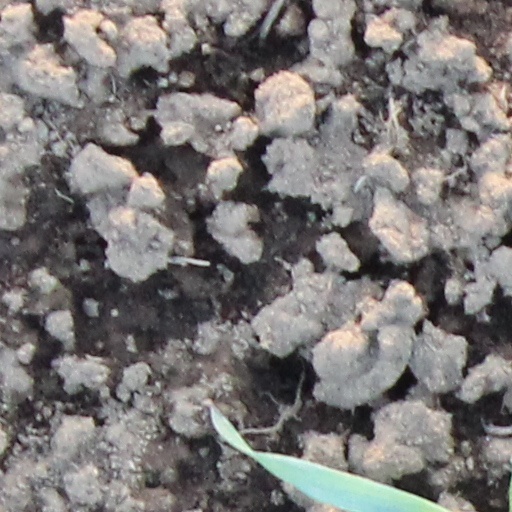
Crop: wheat